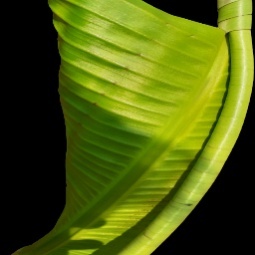
Label: Boron